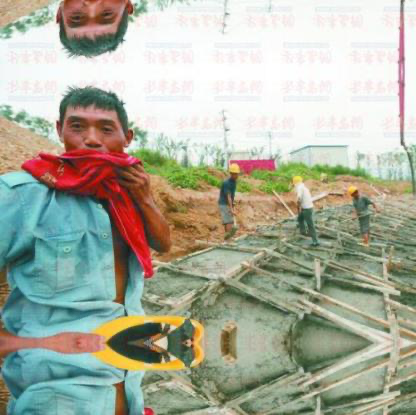
Objects in the image:
label: helmet
label: helmet
label: helmet
label: head
label: head